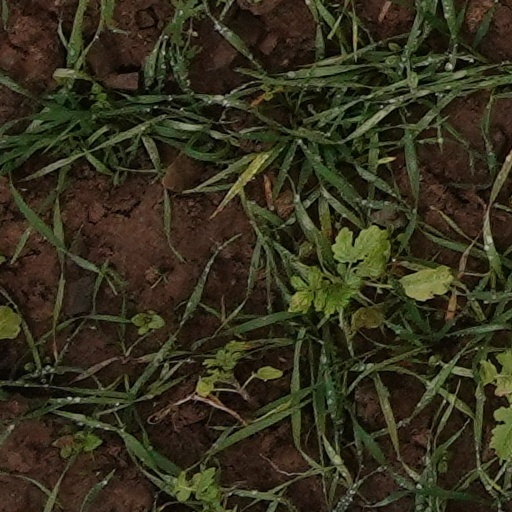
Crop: wheat